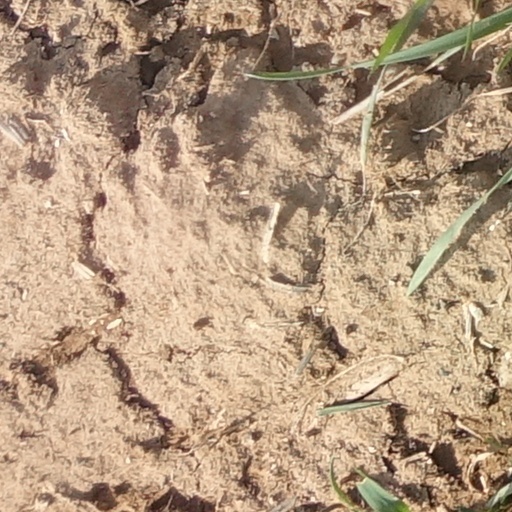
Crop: wheat